Anthony and Susan Cardinal Walke House

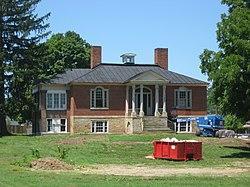
Front of the house

The Anthony and Susan Cardinal Walke House is a historic residence on the west side of Chillicothe, Ohio, United States. Erected around 1812, it is a Colonial Revival house built in the style of the early post-independence period of the United States. Its builders, like many other early residents of Chillicothe, were natives of Virginia who brought much of their cultural heritage with them to the Old Northwest.